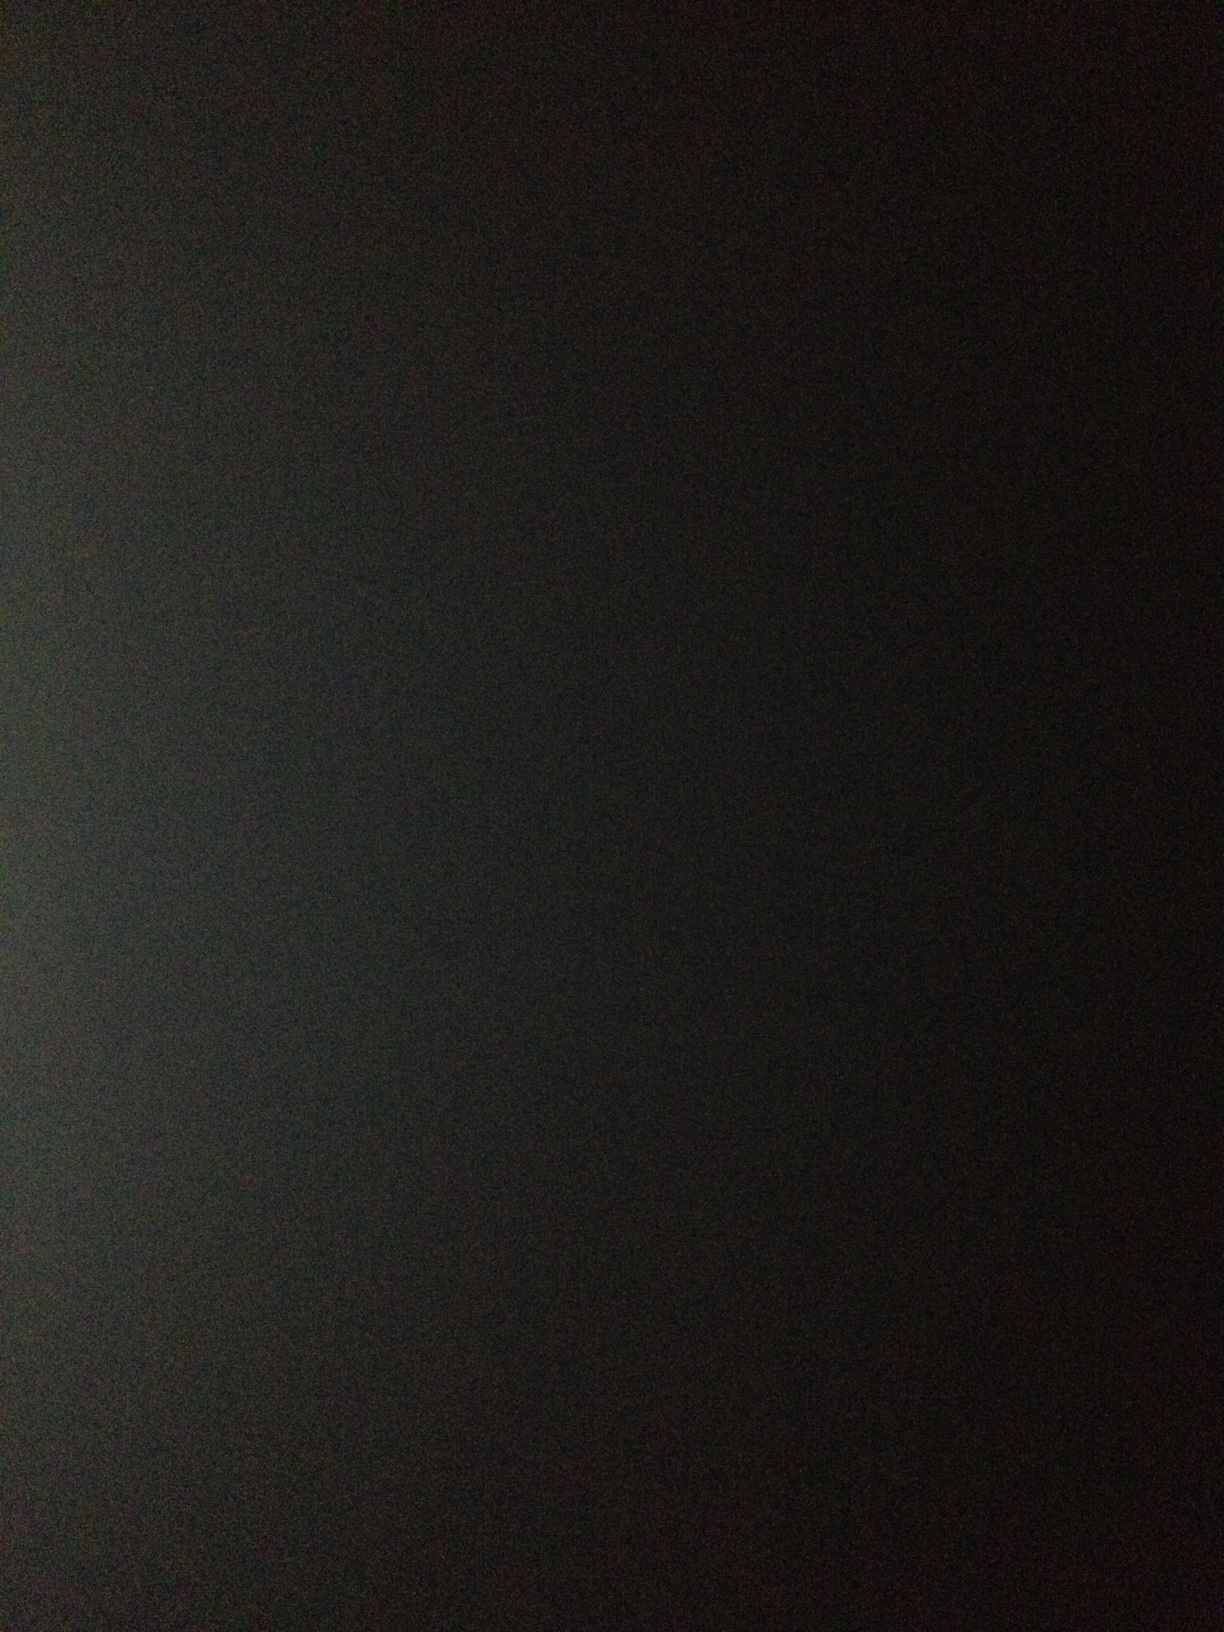Question: What is this?
Answer: unanswerable